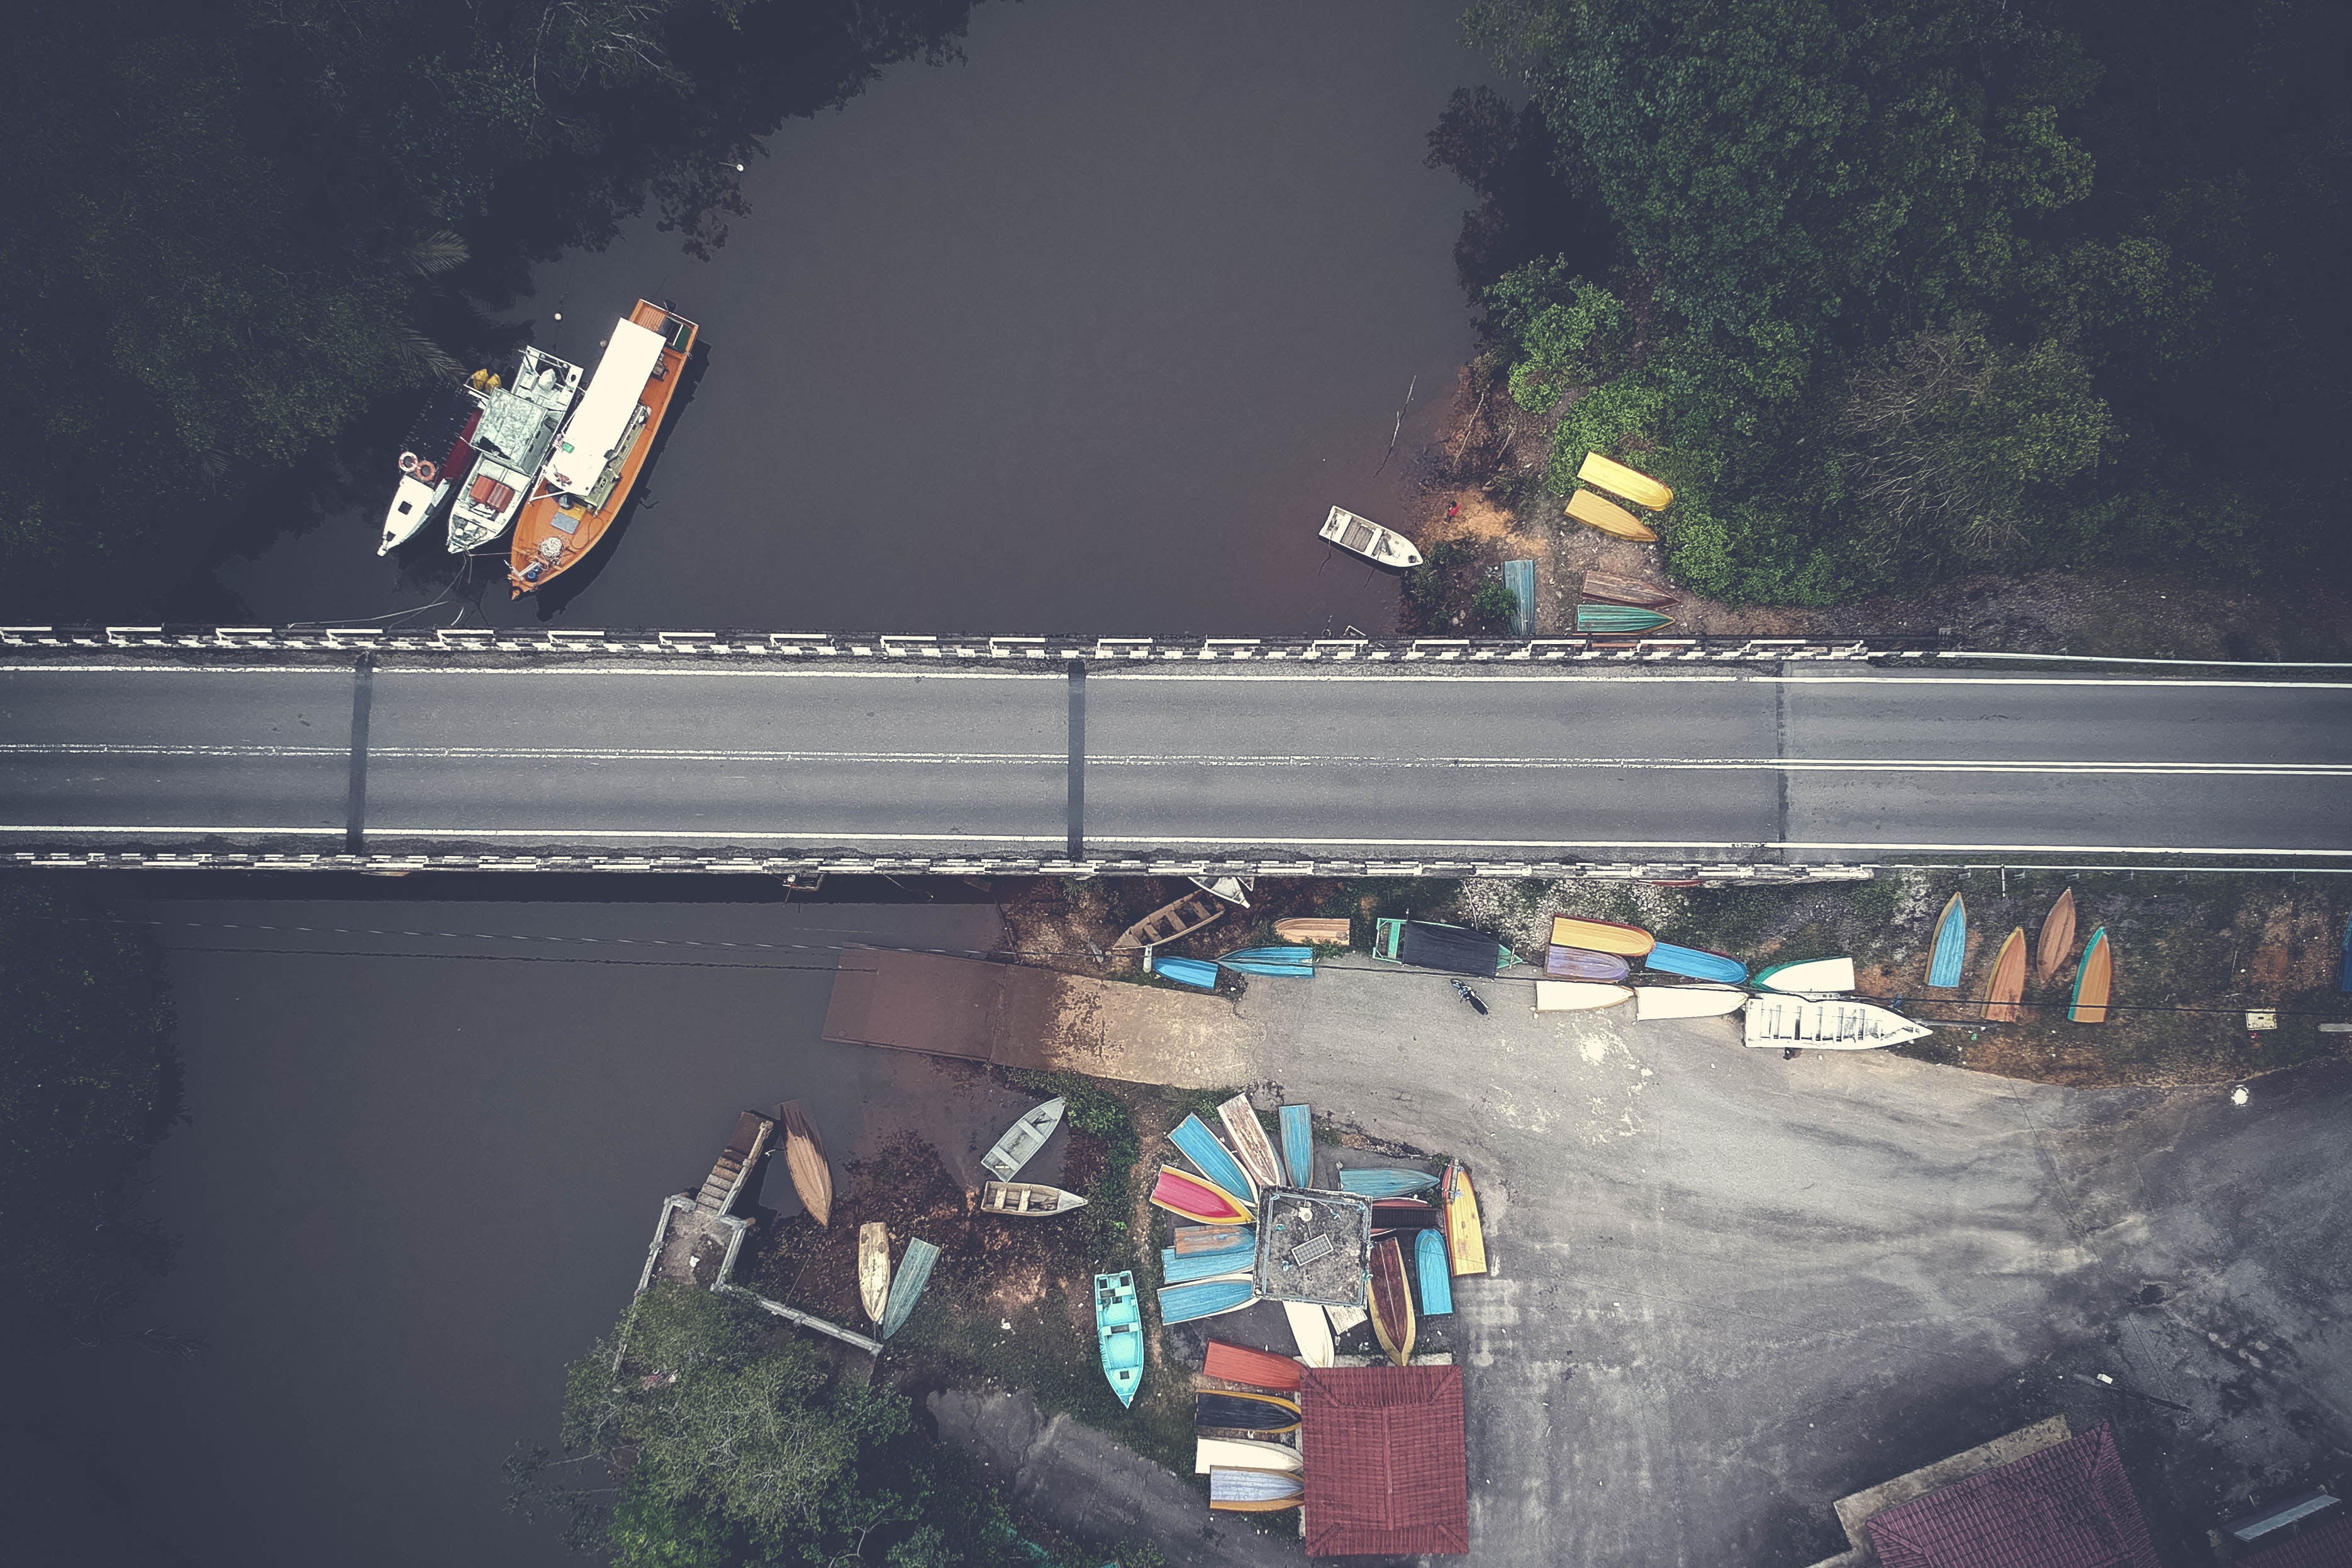
night, tree, photography, landscape, road, city